Atommash

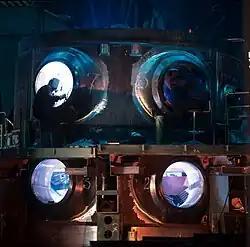
1982, Treatment of the interior part of a VVER-1000 reactor frame.

Capacity utilization planning revealed that electricity generated by three hydropower stations of Volgodonsk is not sufficient. Therefore, it was decided to build the Rostov Nuclear Power Plant. In November 1974, the USSR Council of Ministers approved the technical design of the first stage of the industrial complex, which was originally called "The Volgodonsk Heavy Machinery Plant" (VZTM). Main tasks for the construction of VZTM (renamed to Atommash in March 1976) for the period from 1976 to 1980 were determined.